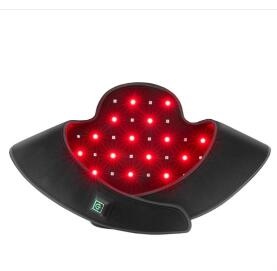
Red Light Therapy Device for Shoulder and Back Pain
Are you tired of constant discomfort in your shoulders and back? Discover the power of Red Light Therapy with our innovative Infrared Light Therapy Device. Designed specifically for pain relief , this therapy cape utilizes advanced infrared technology to target problem areas, providing soothing relief and promoting recovery. Crafted from durable metal , this therapy cape is not only effective but also stylish in its vibrant red hue. With dimensions of 450 x 480 mm , it’s perfectly sized to cover your back and shoulders, ensuring maximum therapeutic benefits. Whether you're dealing with chronic pain or simply looking to relax after a long day, this device can be your go-to solution. Imagine feeling the tension melt away as the gentle heat penetrates your muscles, alleviating pain and restoring your mobility. Transform your wellness routine with our Red Light Therapy Device today!
Category: Health & Beauty > Health Care > Light Therapy Lamps